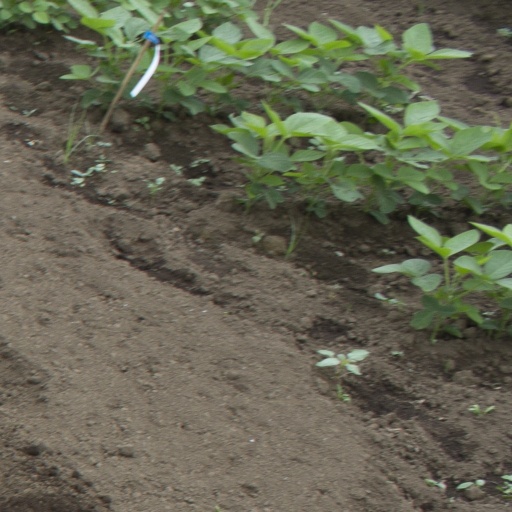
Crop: soybean